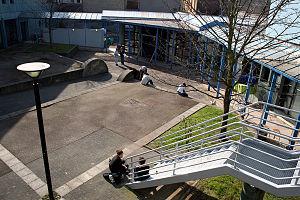
Jean Dubuffet est un peintre, sculpteur et plasticien français, le premier théoricien d'un style d'art auquel il a donné le nom d'« art brut », des productions de marginaux ou de malades mentaux : peintures, sculptures, calligraphies, dont il reconnaît s'être lui-même largement inspiré.